The Notorious Bettie Page

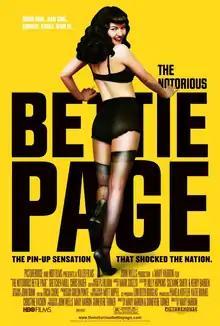
Theatrical release poster

The Notorious Bettie Page is a 2005 American biographical drama film directed by Mary Harron. The screenplay by Harron and Guinevere Turner focuses on 1950s pinup and bondage model Bettie Page, portrayed by Gretchen Mol.